Secondary electrospray ionization

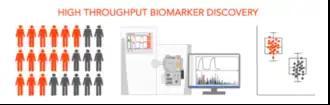

It has been widely reported the identification of bacteria by their volatile organic compound fingerprint. SESI-MS has proven to be a robust technique for the identification of bacteria from cell cultures and infections "in vivo" from breath samples, after the development of libraries of vapor profiles. Other studies include: "In vivo" differentiation between critical pathogens "Staphylococcus aureus" and "Pseudomonas aeruginosa". or differential detection among antibiotic resistant "S. aureus" and its non-resistant strains. Bacterial infection detection from other fluids such as saliva have also been reported.